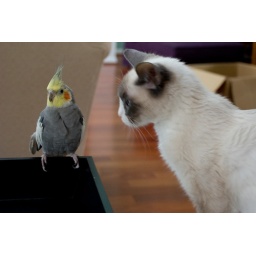
No birds or cats were harmed in the making of these photos.